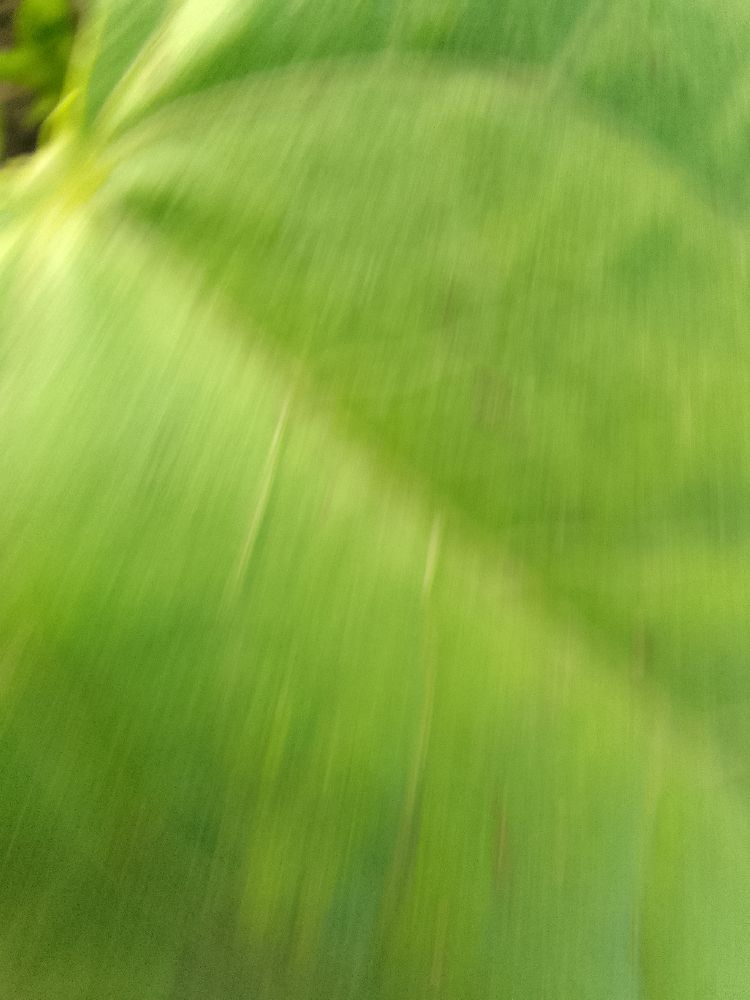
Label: healthy